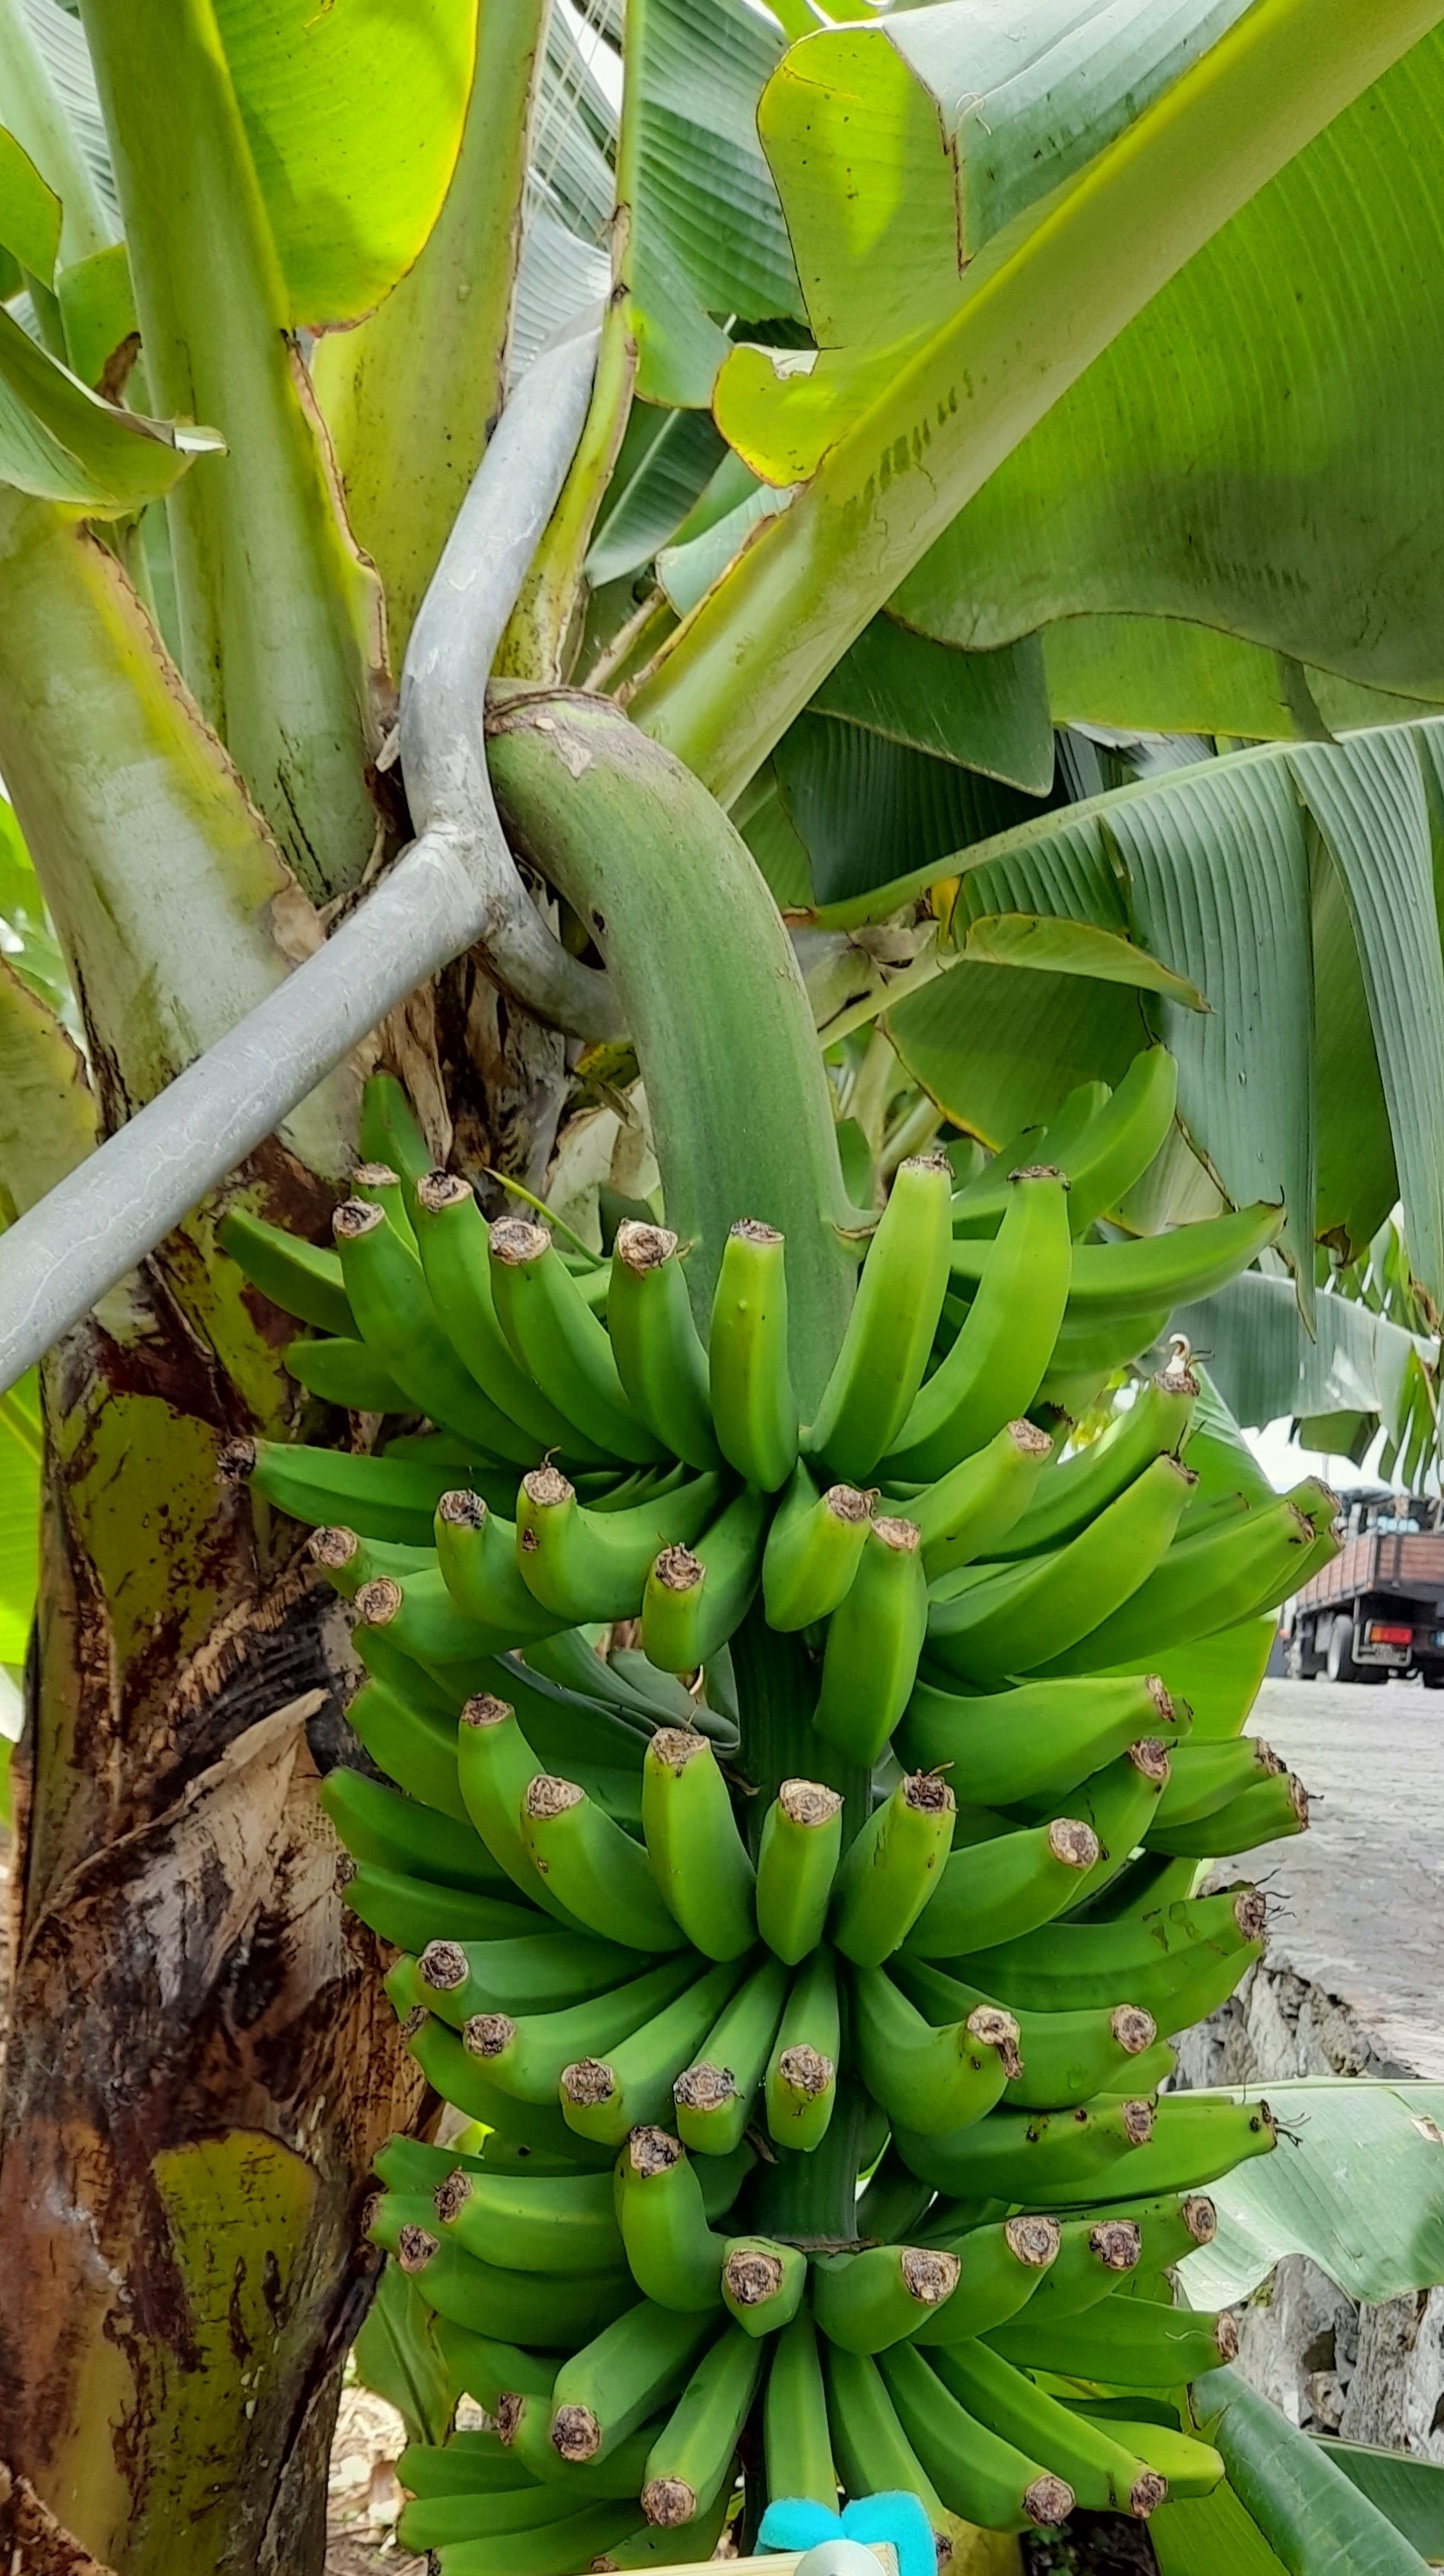
Label: Keep